Question: What is in the background?
Tambaya: Mene ne a kasan hoton?
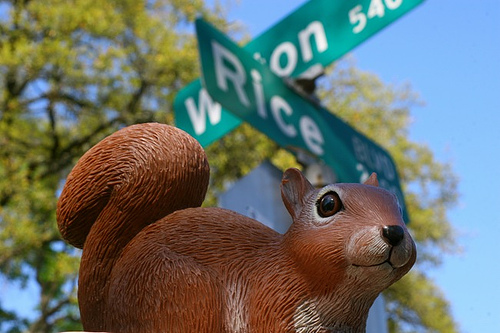
Answer: A tree.
Amsa: Bishiya.